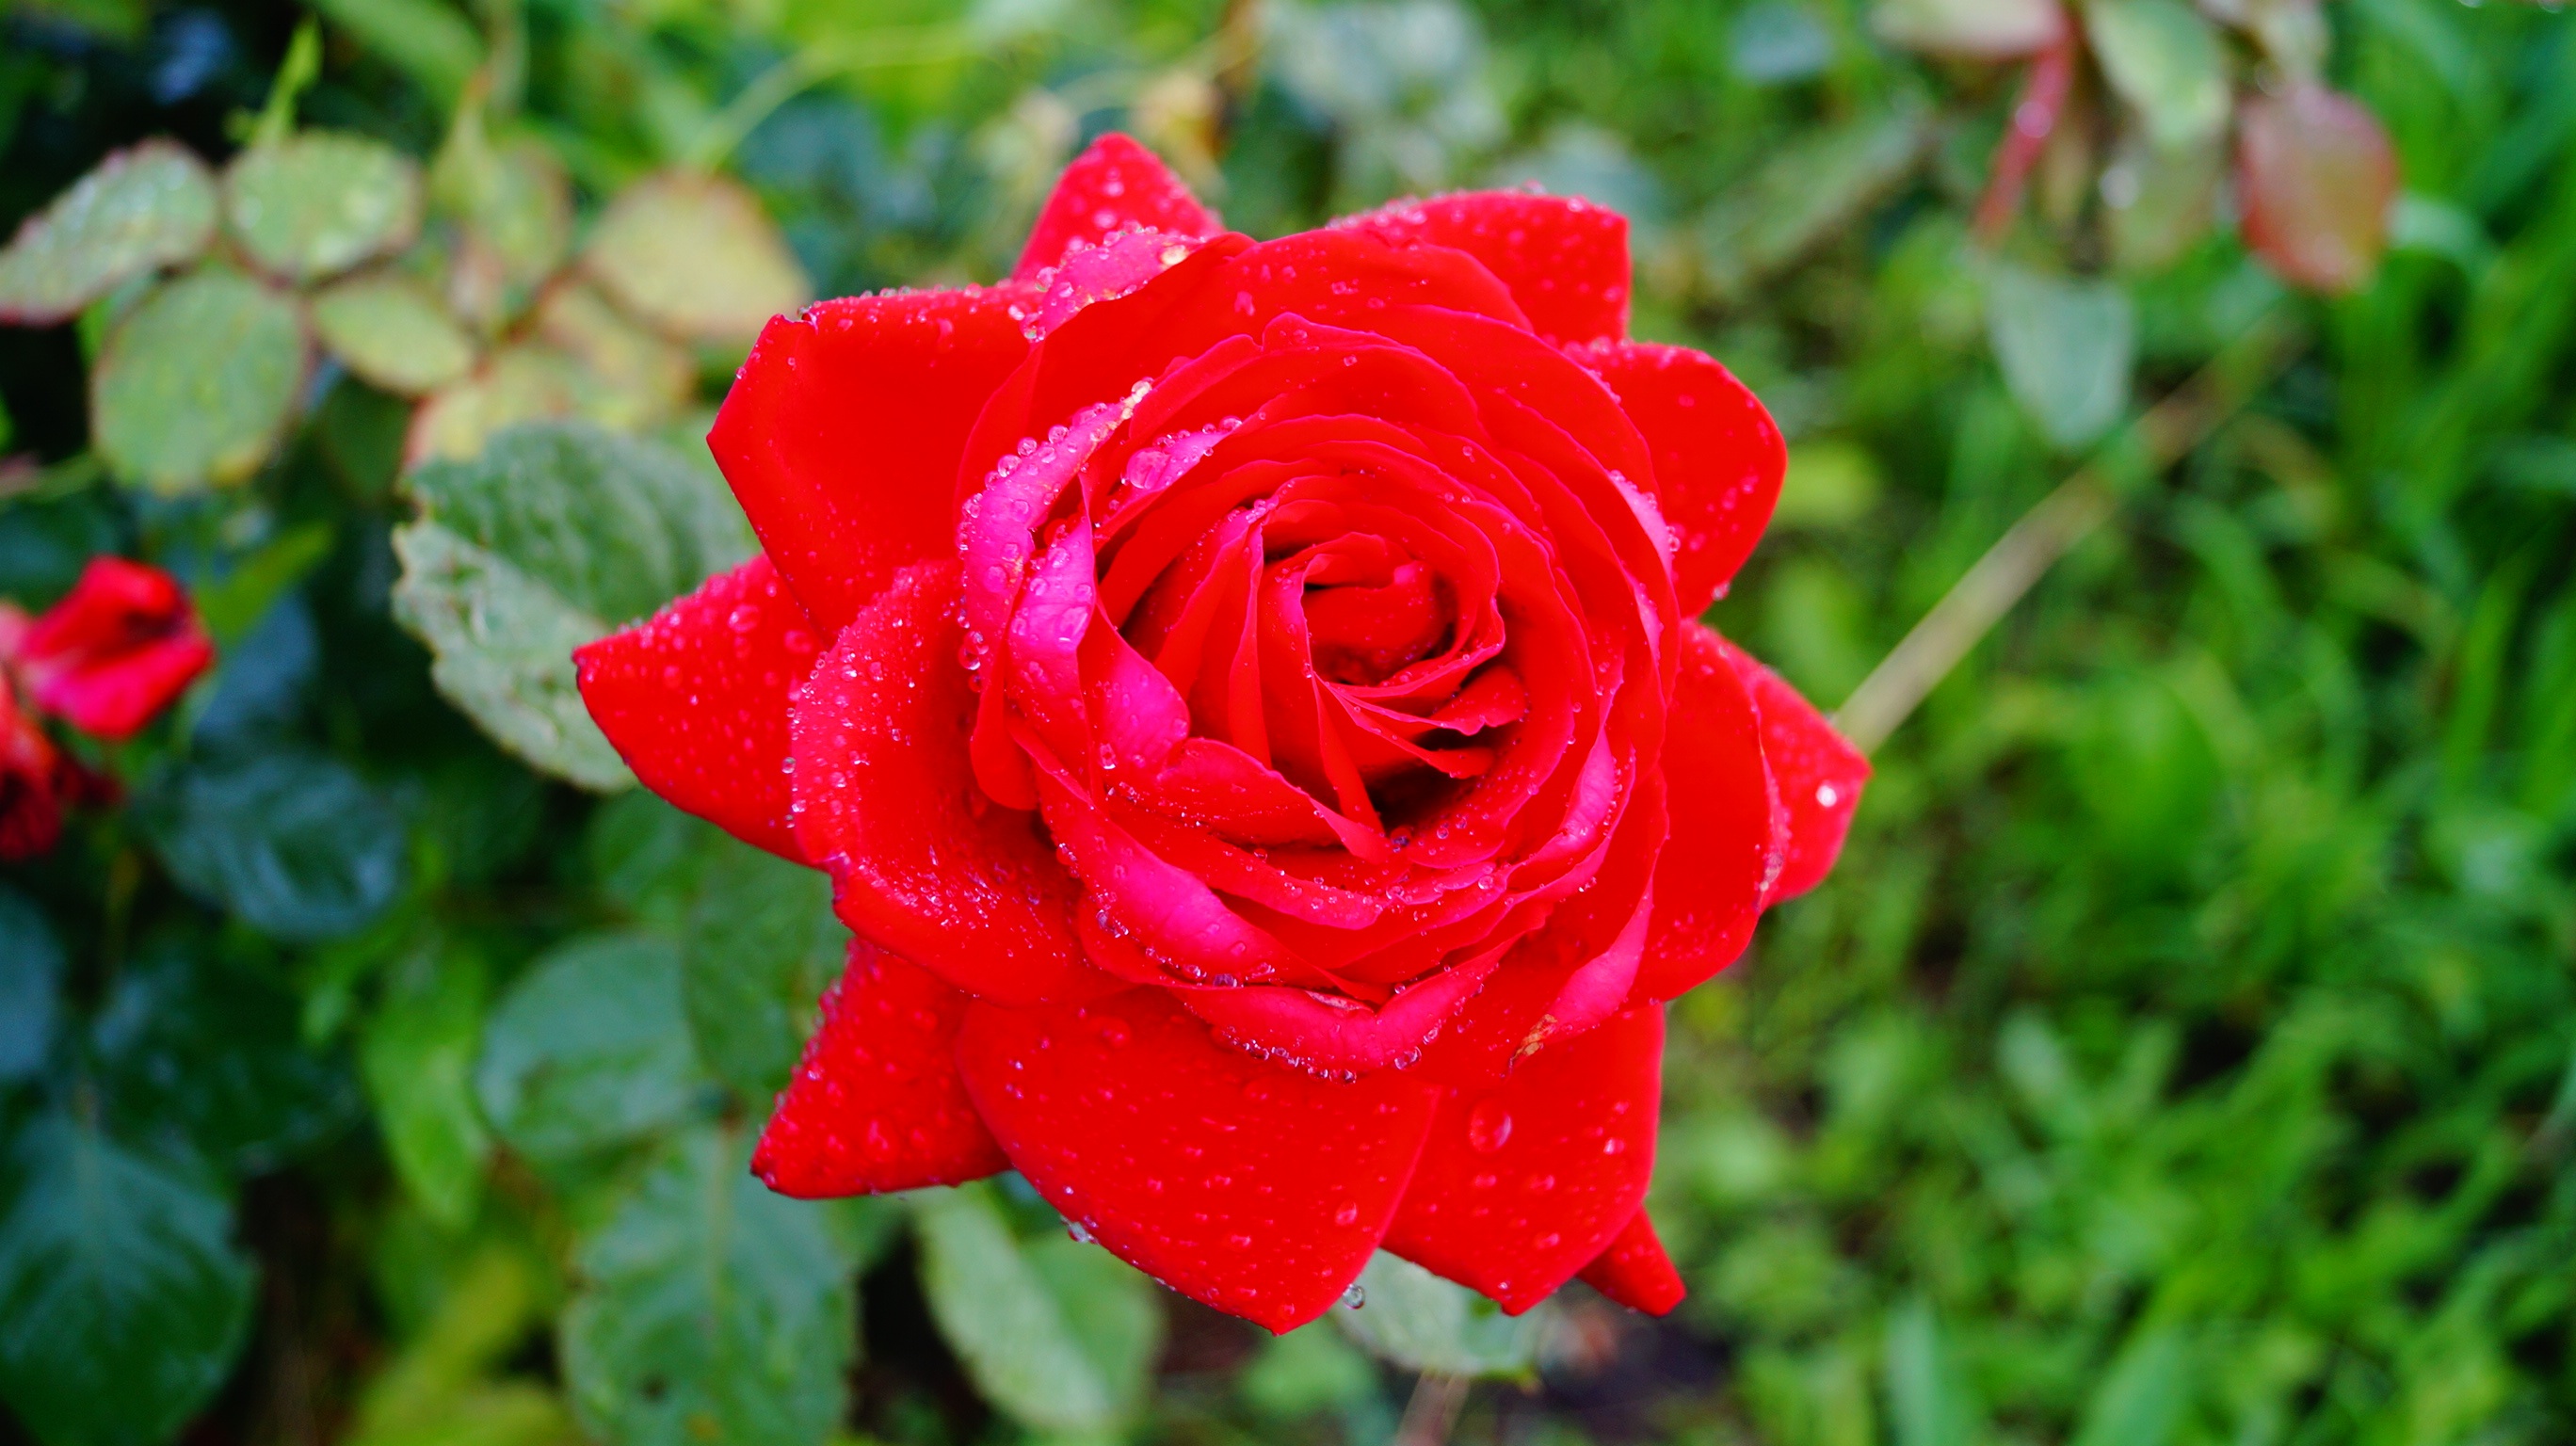
plant, flower, petal, rose, red, flora, floribunda, macro photography, flowering plant, garden roses, rose family, annual plant, plant stem, land plant, rose order